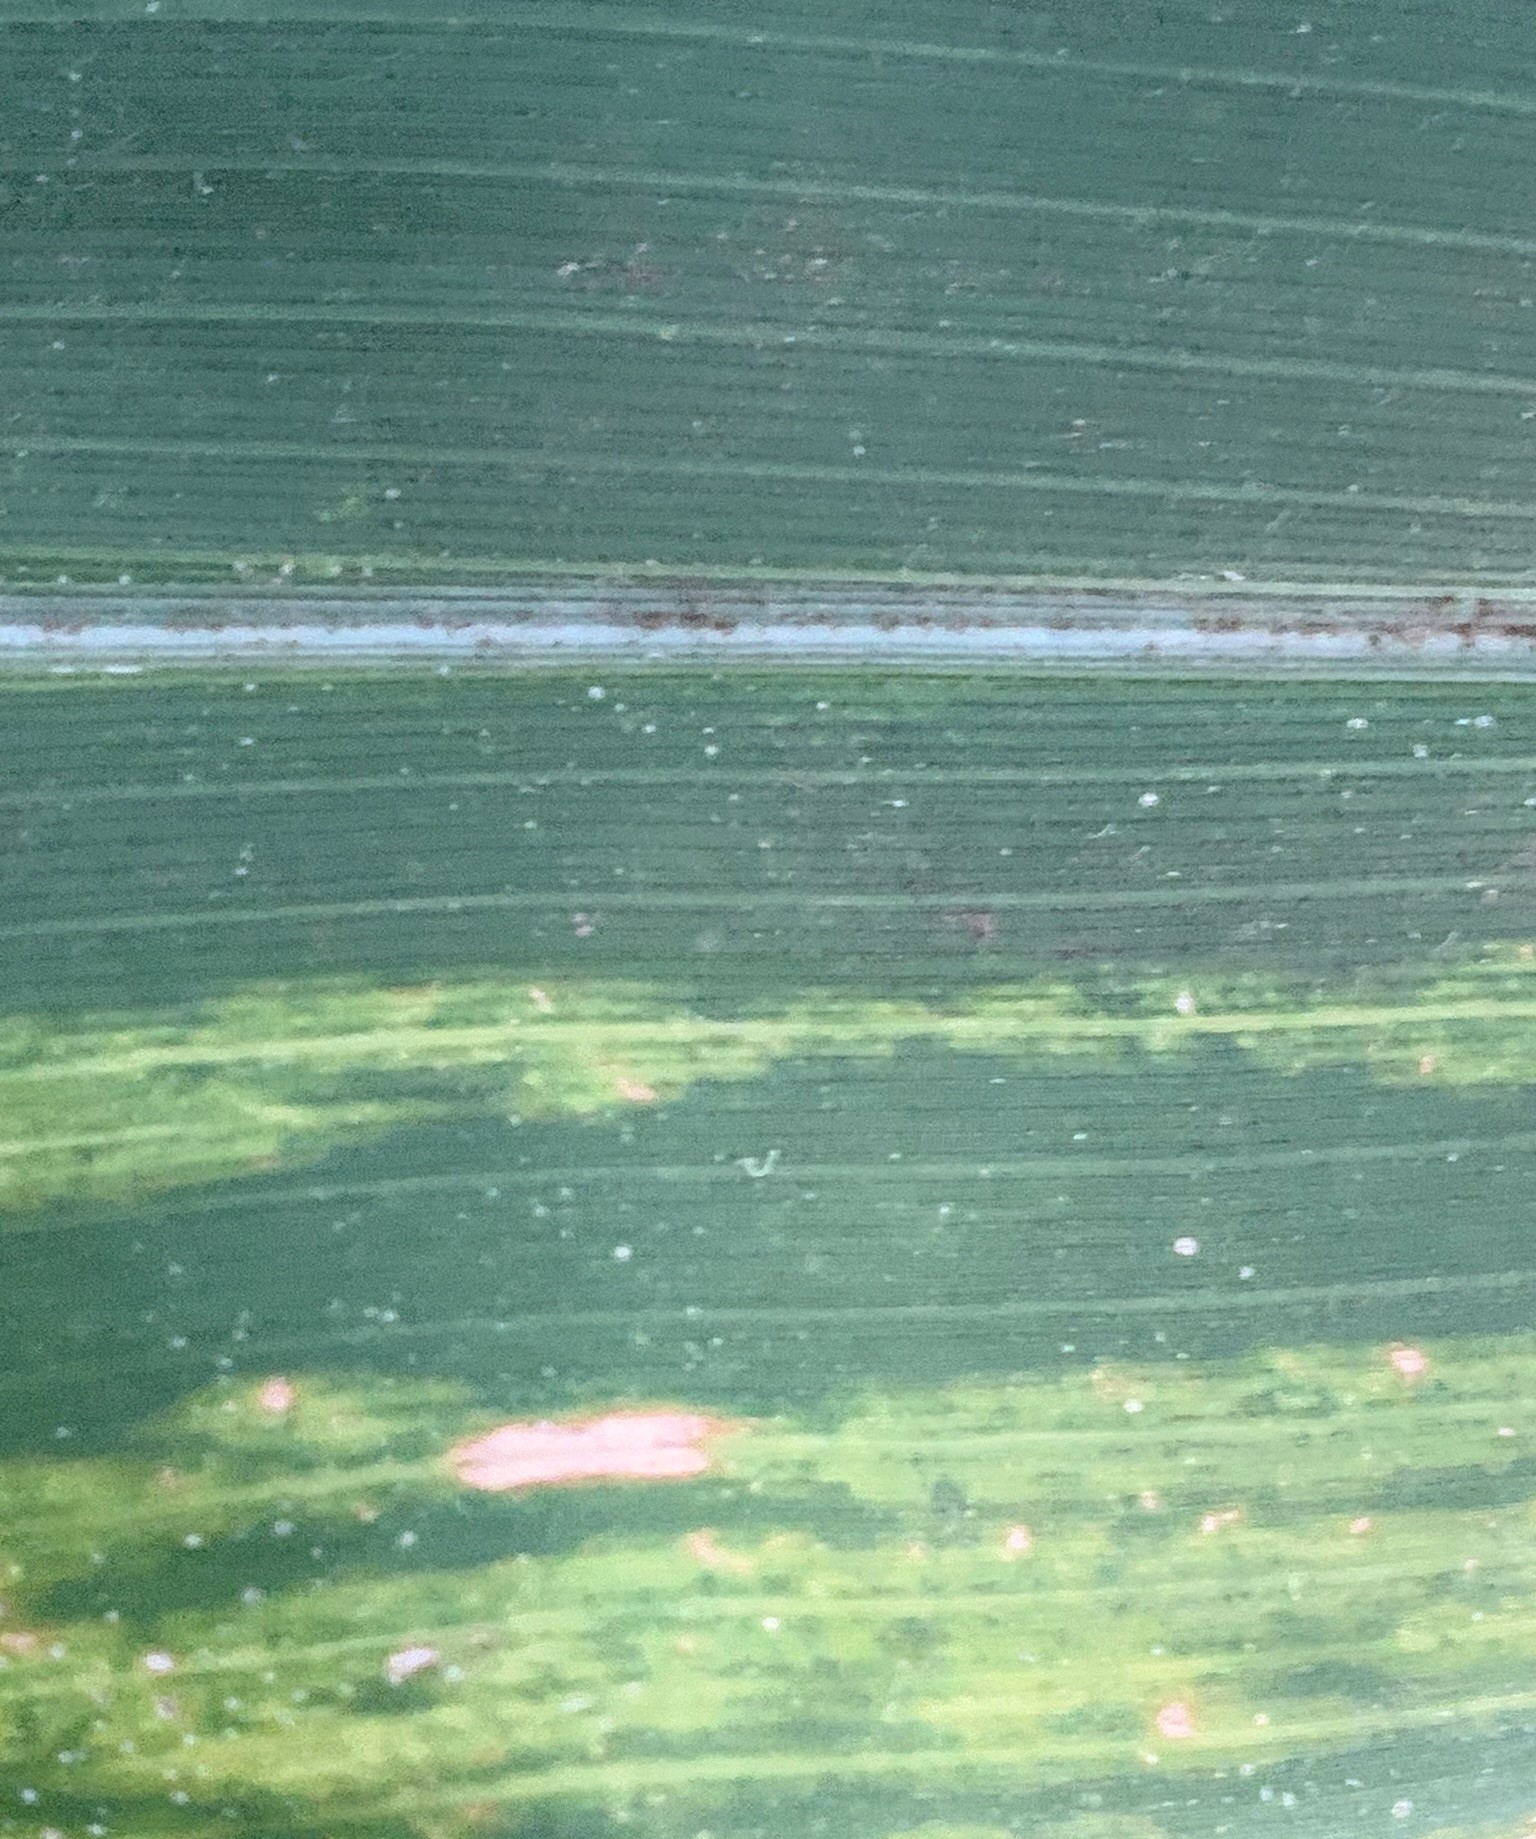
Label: MLN